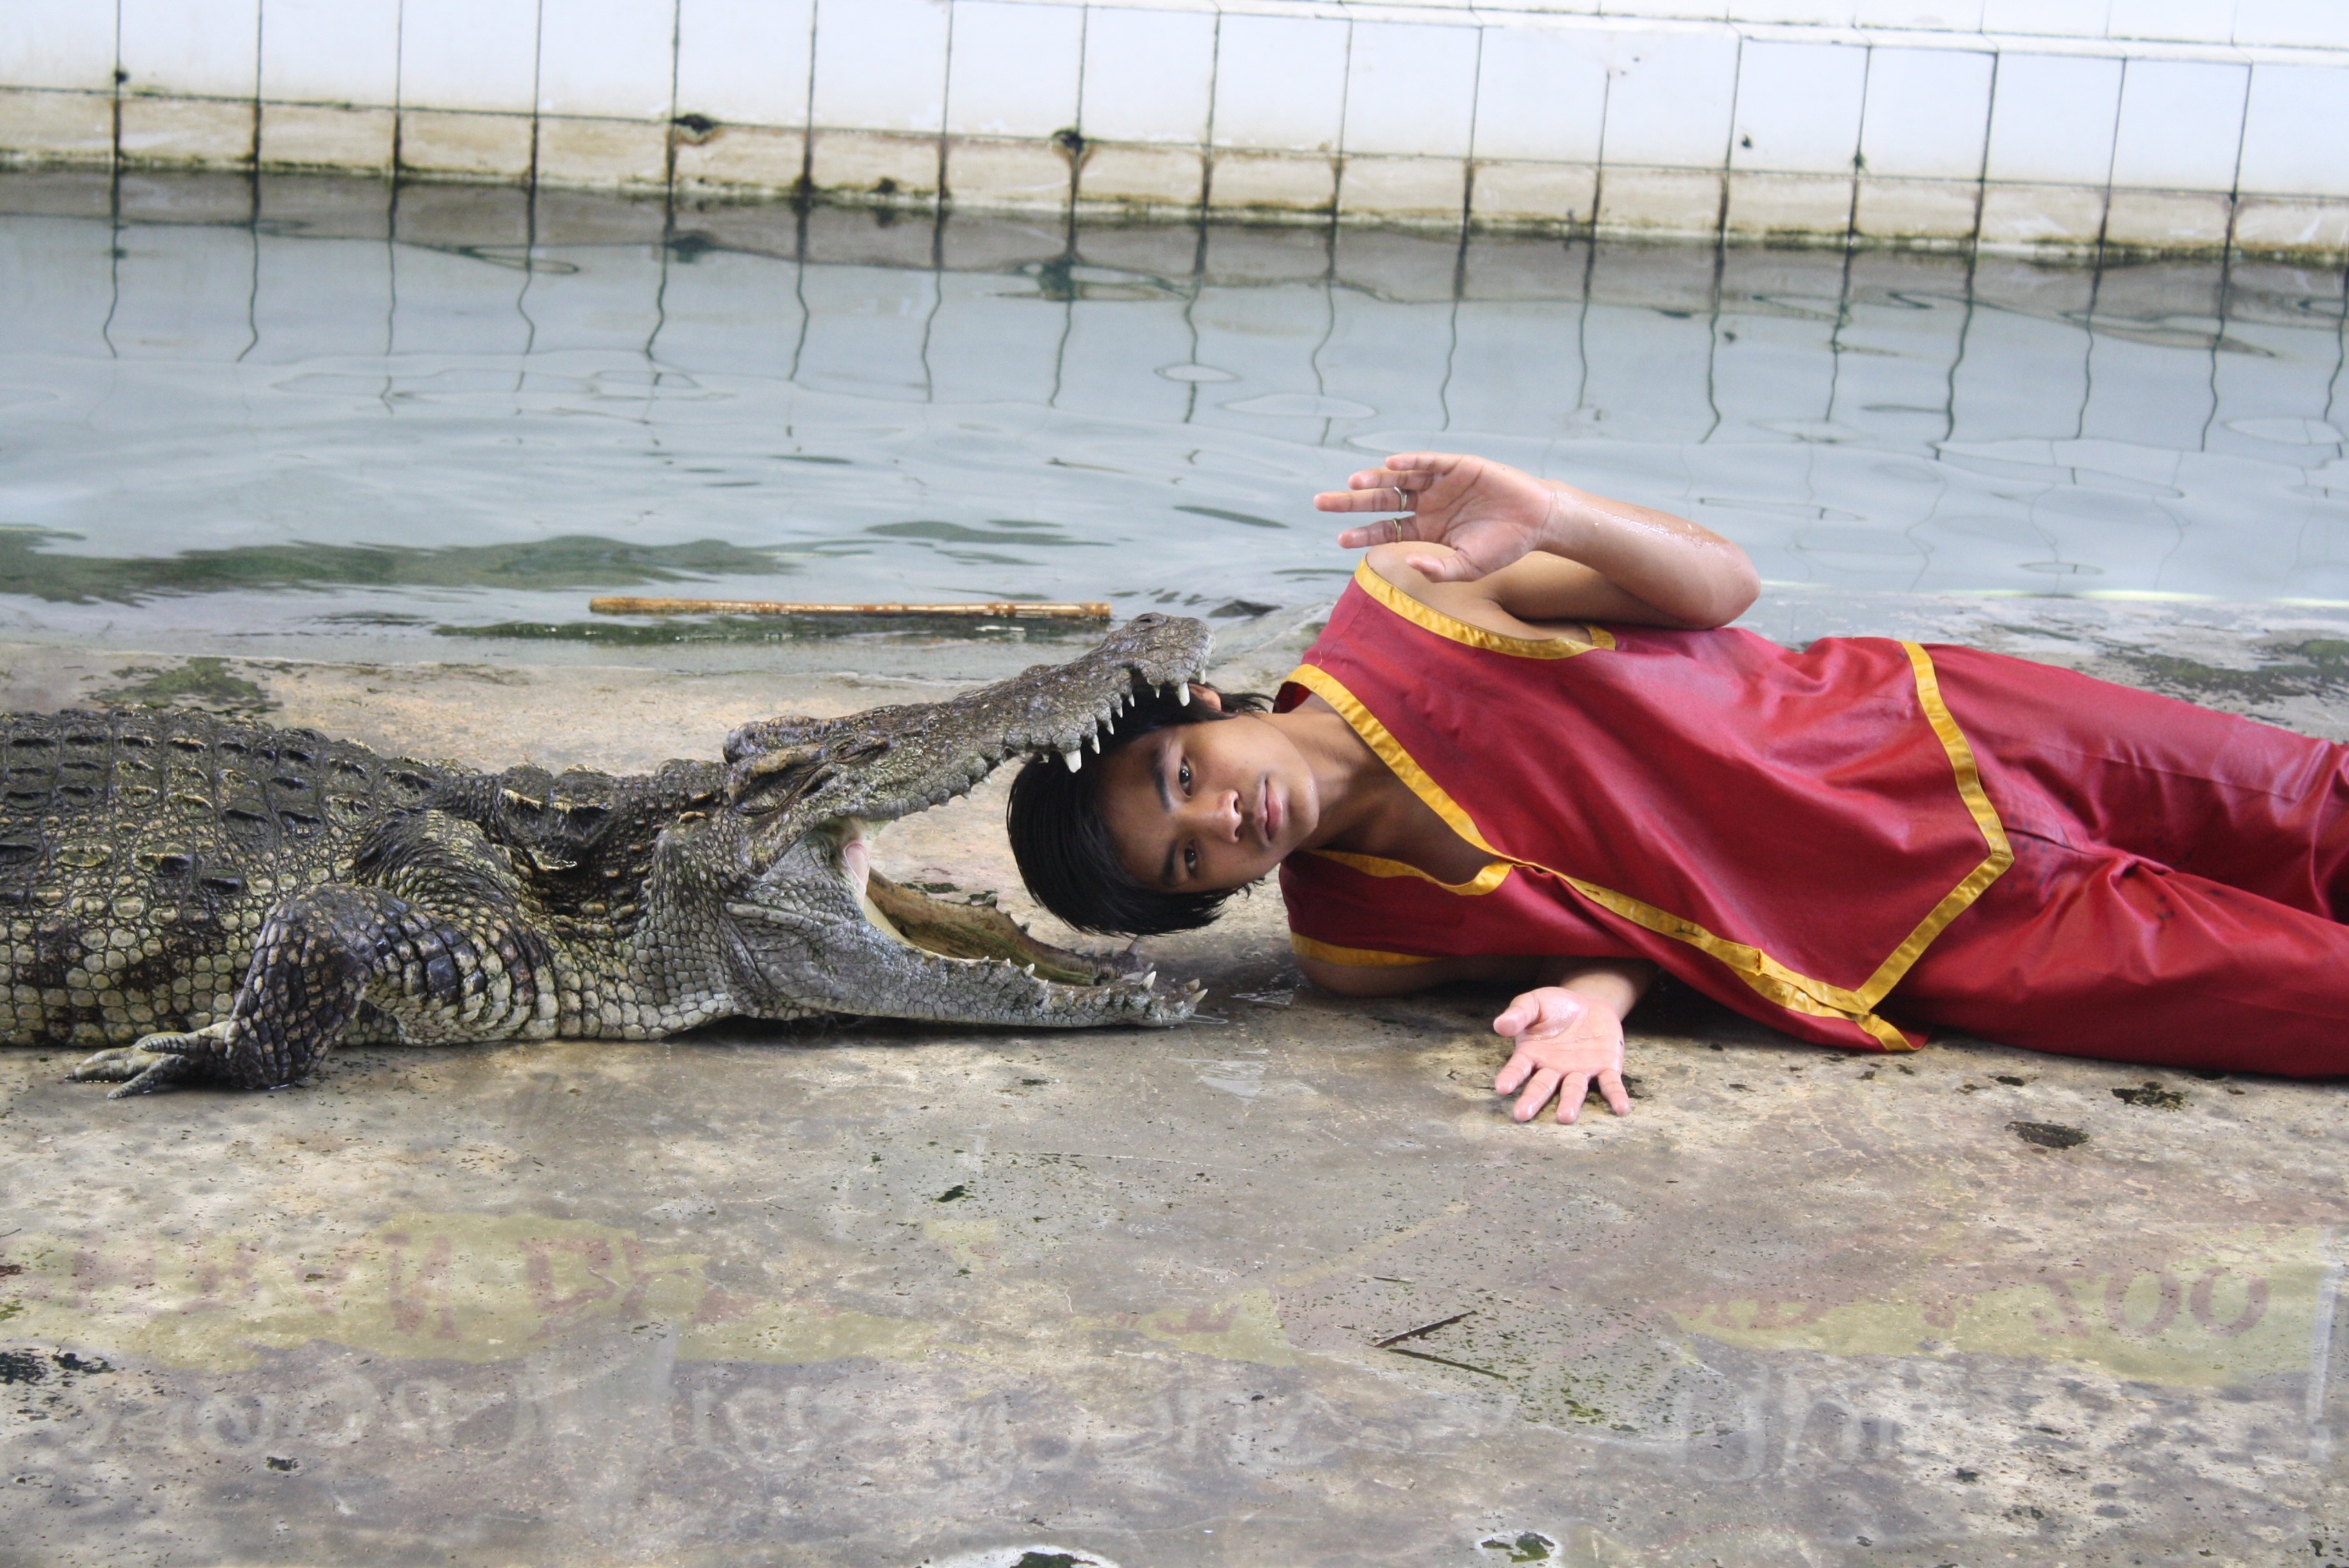
water, nature, leather, farm, animal, river, wildlife, wild, green, show, asia, predator, reptile, thailand, crocodile, alligator, head, danger, skin, carnivore, hunter, dangerous, stunt, fakir, jaws, crocodilia